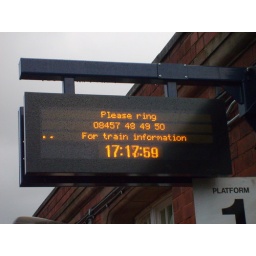
Wonderfully helpful train information at Solihull station. A sign of the (train) times - at least in theory!